Newport Stadium

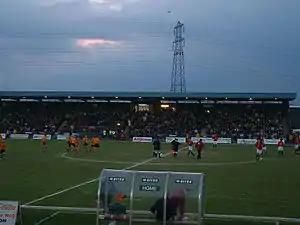
View of the grandstand from the "Shed"(Newport County vs a Manchester United XI, 31 Mar 2004)

Newport Stadium, also known as Spytty Park, is an association football, rugby and athletics stadium in Newport, South Wales. It is the home of Gwalia United FC, Newport City Football Club, Newport RFC and Newport Harriers Athletic Club. It was previously also used for home matches by Newport County and Albion Rovers football clubs. Newport County continue to use the stadium as a base for youth teams and senior squad training.